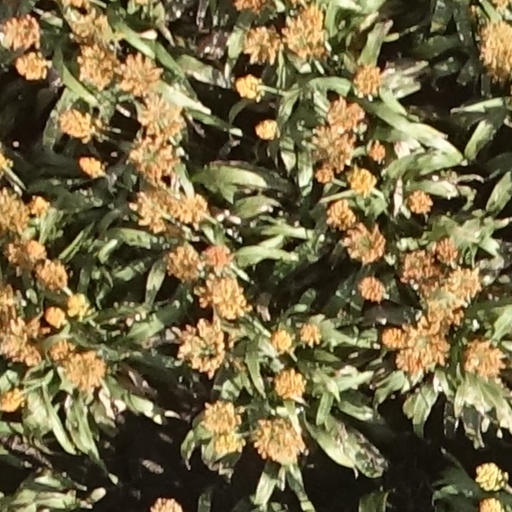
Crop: sorghum